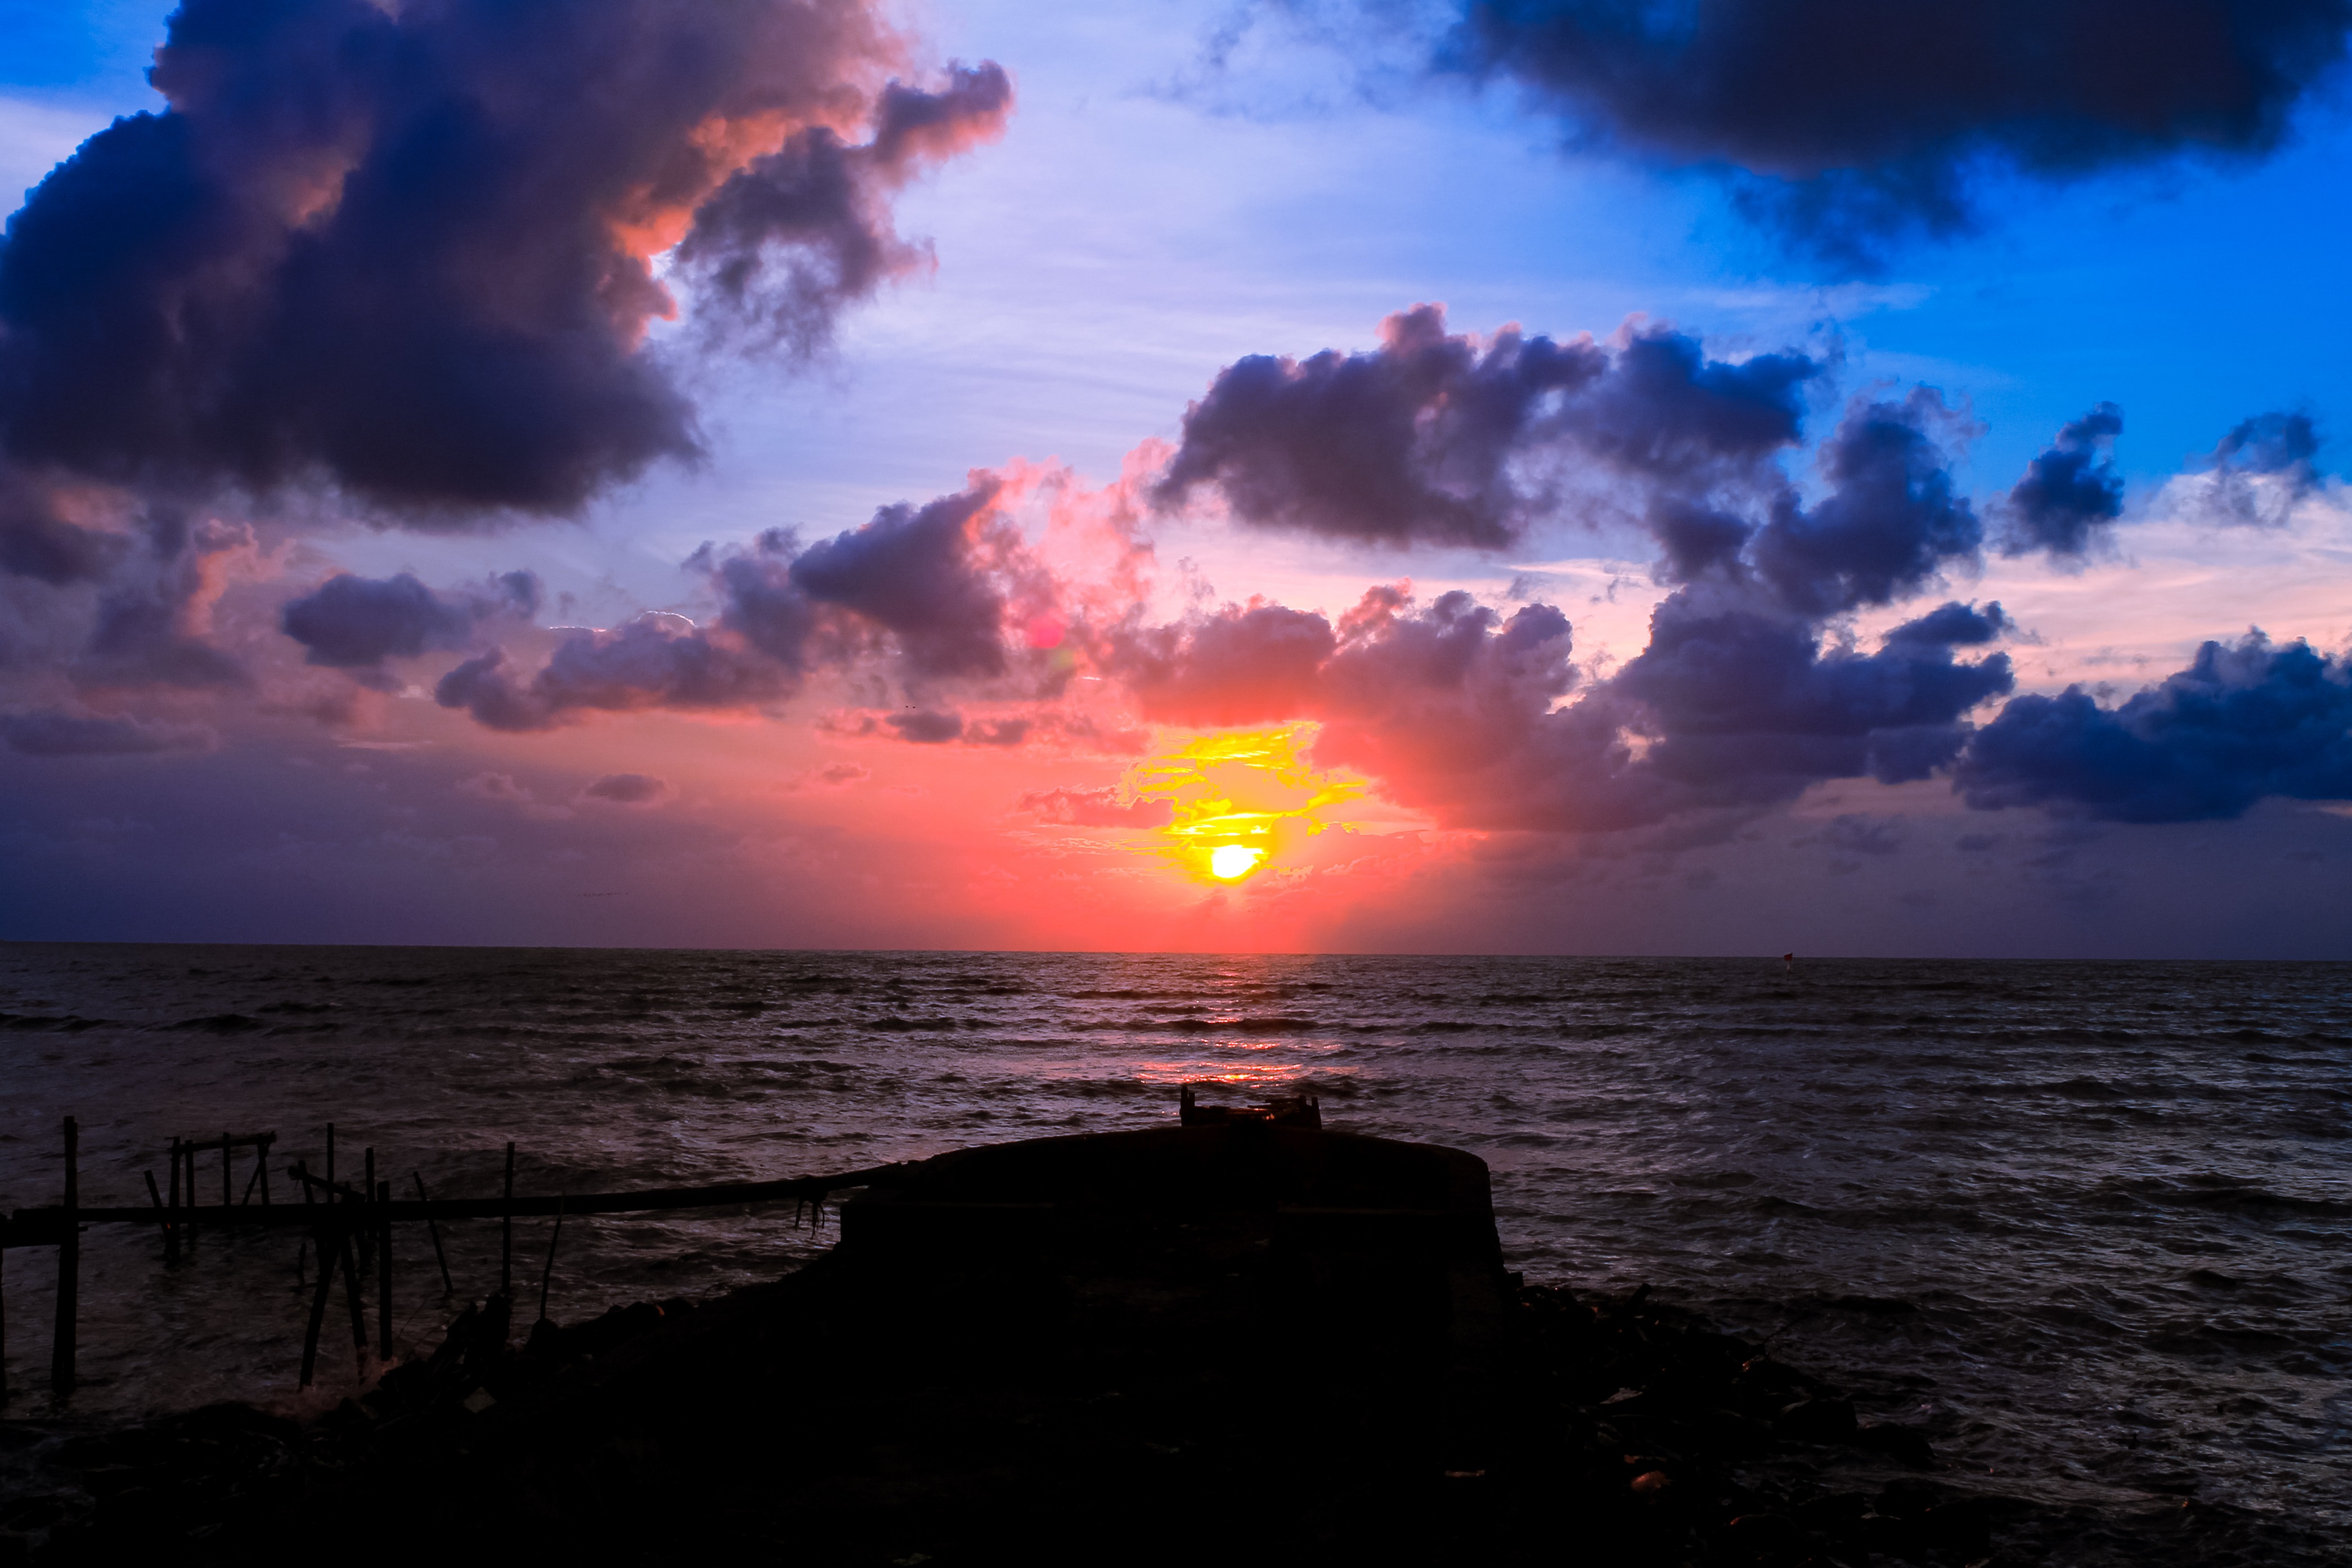
beach, sea, coast, ocean, horizon, cloud, sky, sun, sunrise, sunset, wave, dawn, dusk, evening, twilight, afterglow, the sky, the sea, wind wave